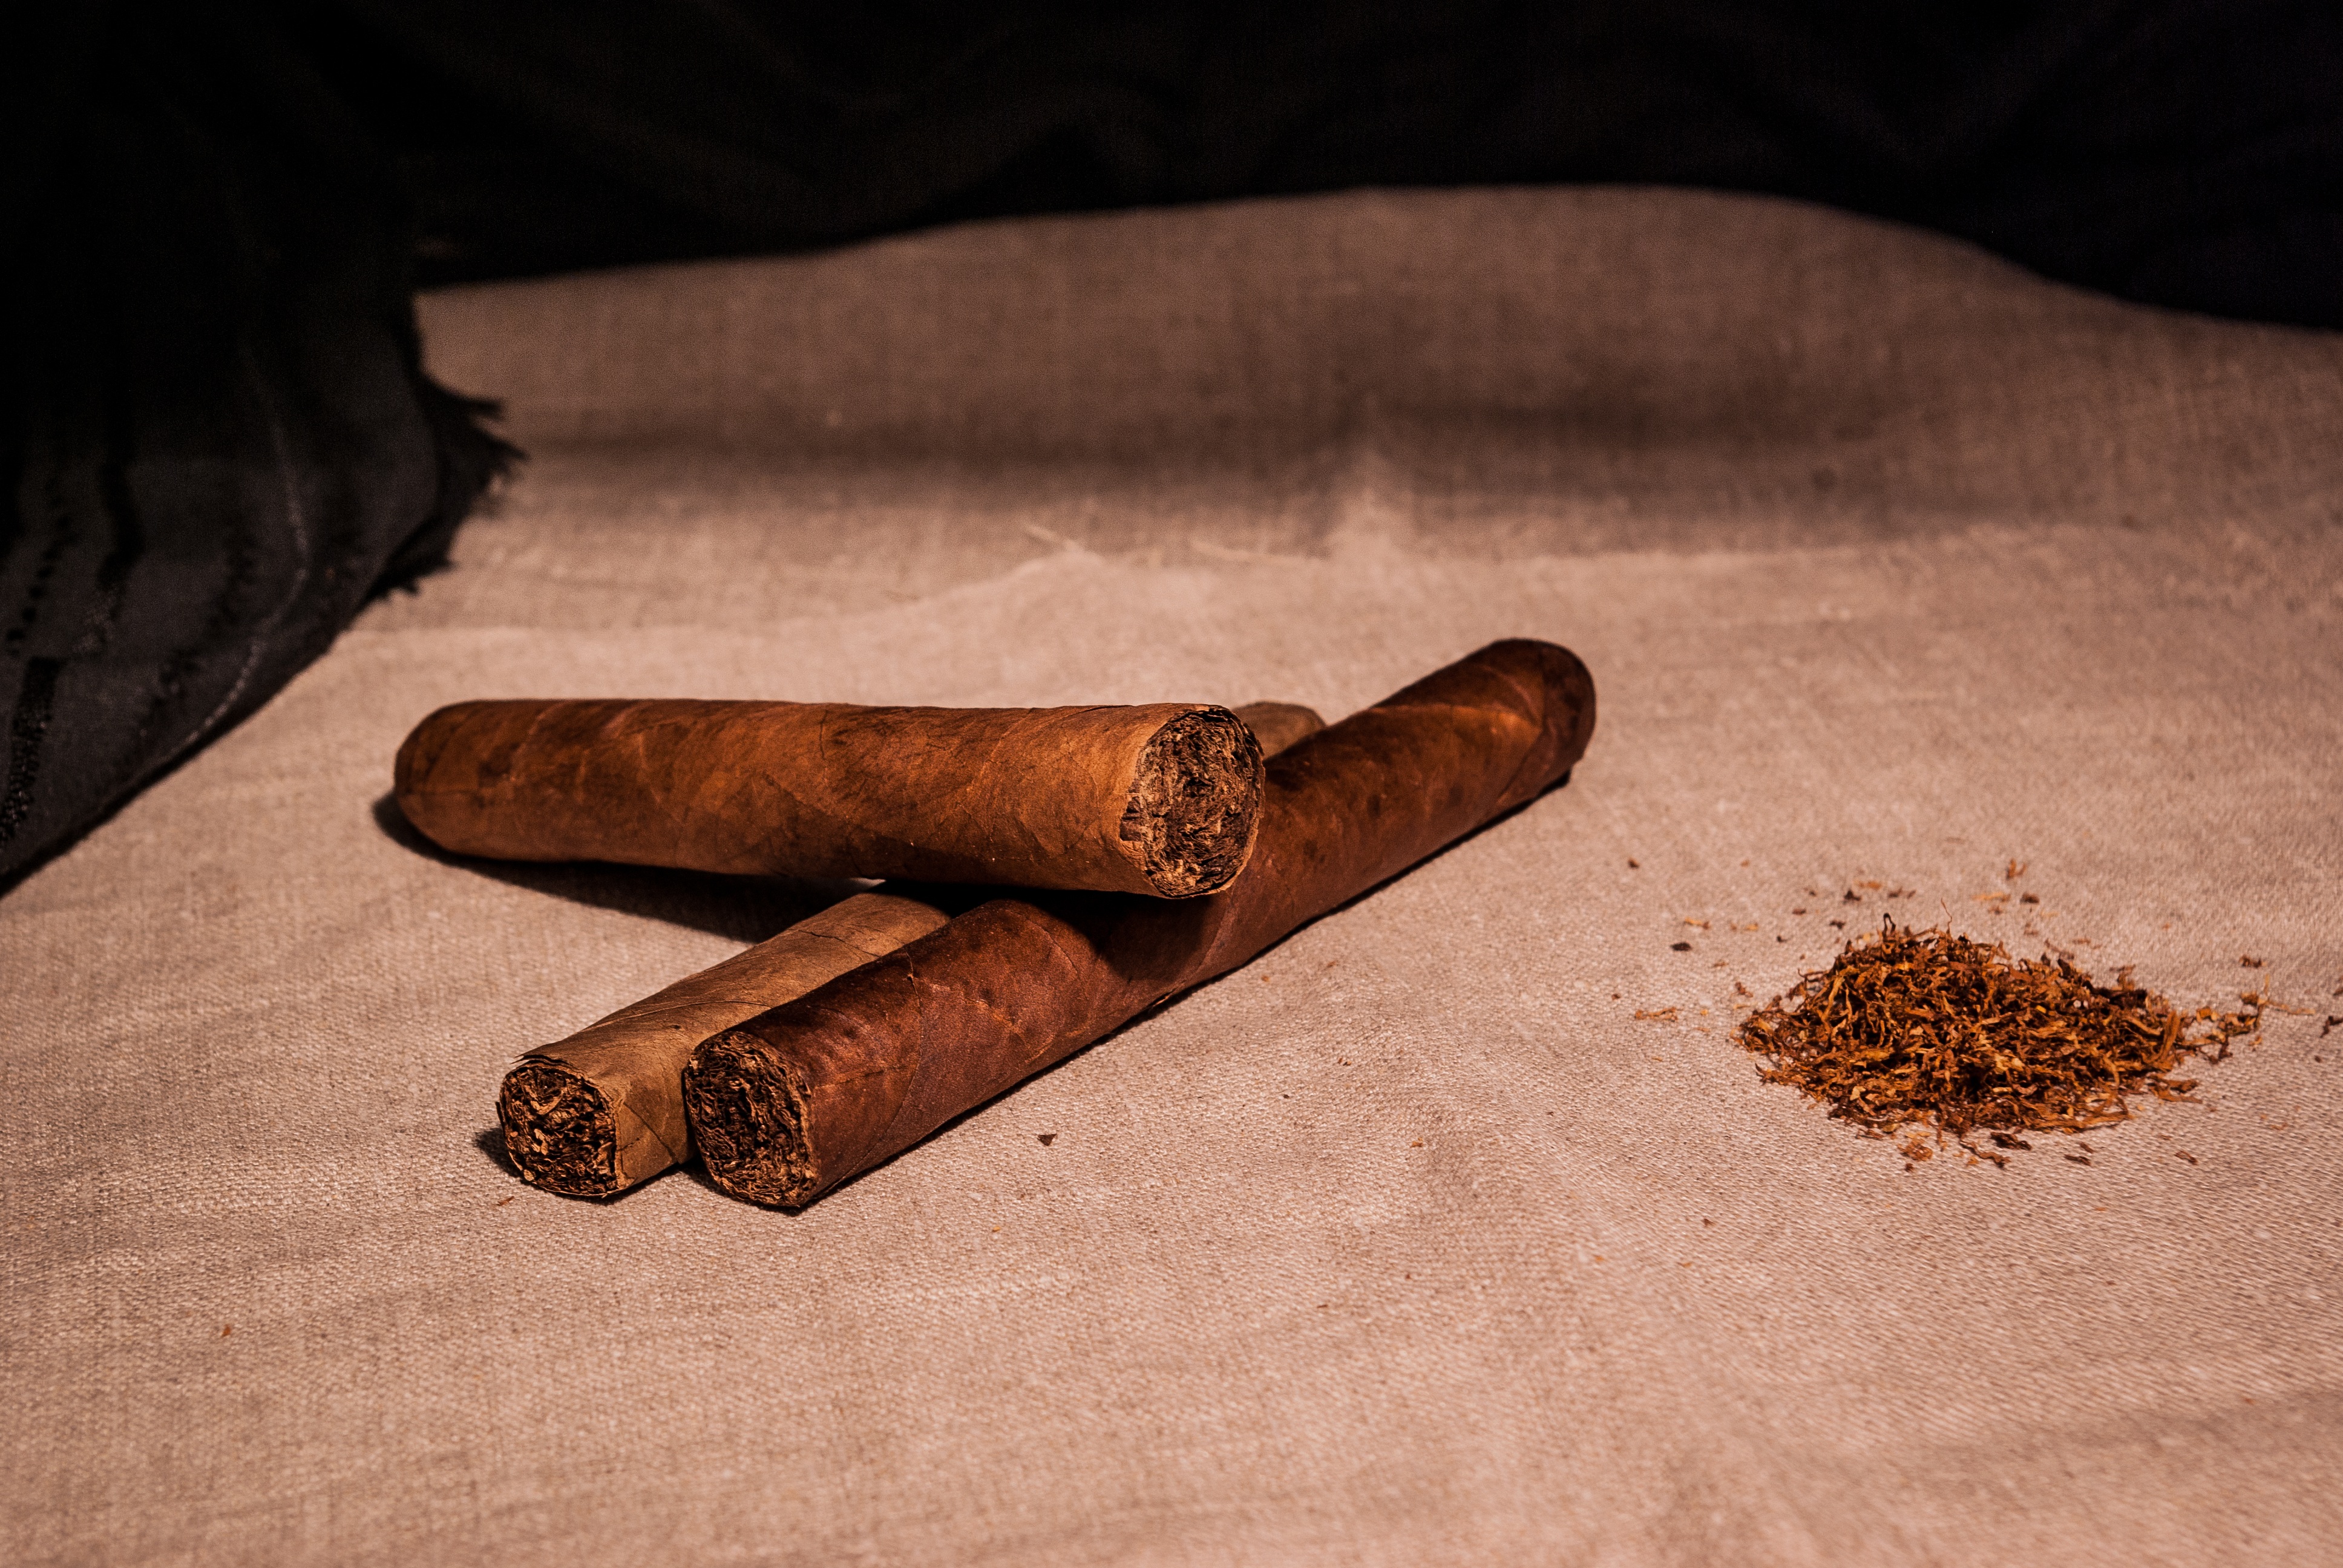
wood, crop, brown, soil, cigar, pure, bless you, tobacco, smoker, cancer, macro photography, flavor, turn on, tobacco products